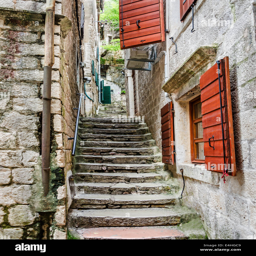
old stone stairs through a narrow alley with red shutters in the old town